Knife sharpening

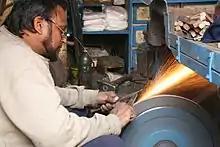
Knife sharpening shop in Delhi

Knife sharpening proceeds in several stages, in order from coarsest (most destructive) to finest (most delicate). These may be referred to either by the "effect" or by the "tool". Naming by effect, the stages are: